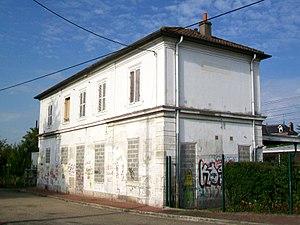
L'ancien bâtiment voyageurs côté cour
La gare de Boran-sur-Oise est une gare ferroviaire française de la ligne de Pierrelaye à Creil, située sur le territoire de la commune de Boran-sur-Oise dans le département de l'Oise en région Hauts-de-France.